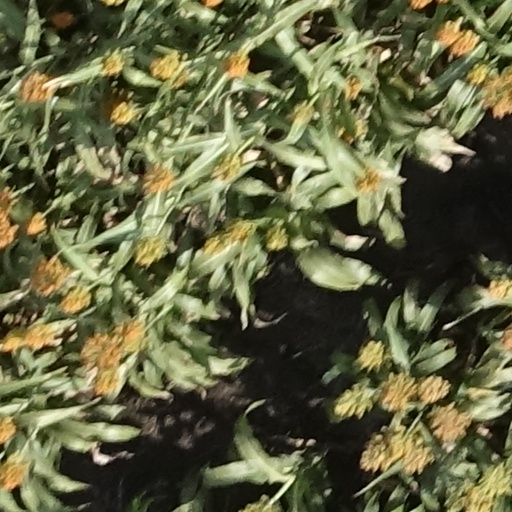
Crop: sorghum